Checkers speech

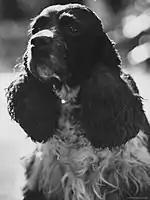
The Nixons' black-and-white cocker spaniel Checkers (1952–1964)

With "The New York Times" finding that Nixon's performance had given the Republican ticket "a shot in the arm", Eisenhower and Nixon swept to victory in November, with the Republicans narrowly taking both Houses of Congress. According to Nixon biographer Conrad Black, the speech earned Nixon supporters throughout Middle America which he would keep through the rest of his life, and who would continue to defend him after his death. Critics, however, would later see the address as the "ultimate expression" of the controversial politician's "phoniness". Nixon biographer Stephen Ambrose stated that part of the audience considered the address "one of the most sickening, disgusting, maudlin performances ever experienced". In their analysis of the speech published just before Nixon's election as president in 1968, Robert S. Cathcart and Edward A. Schwarz suggested that while Nixon "met the accusation head-on